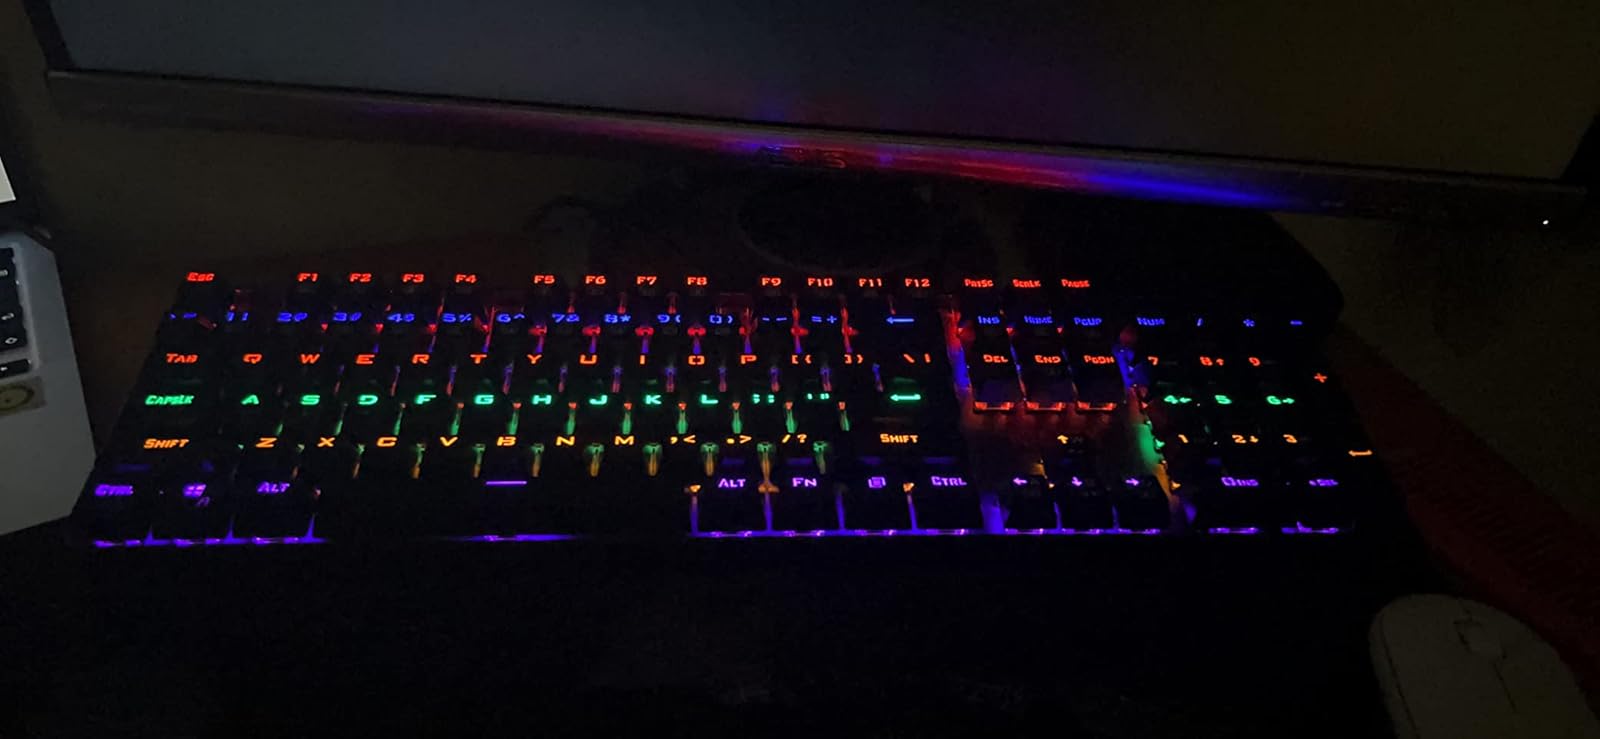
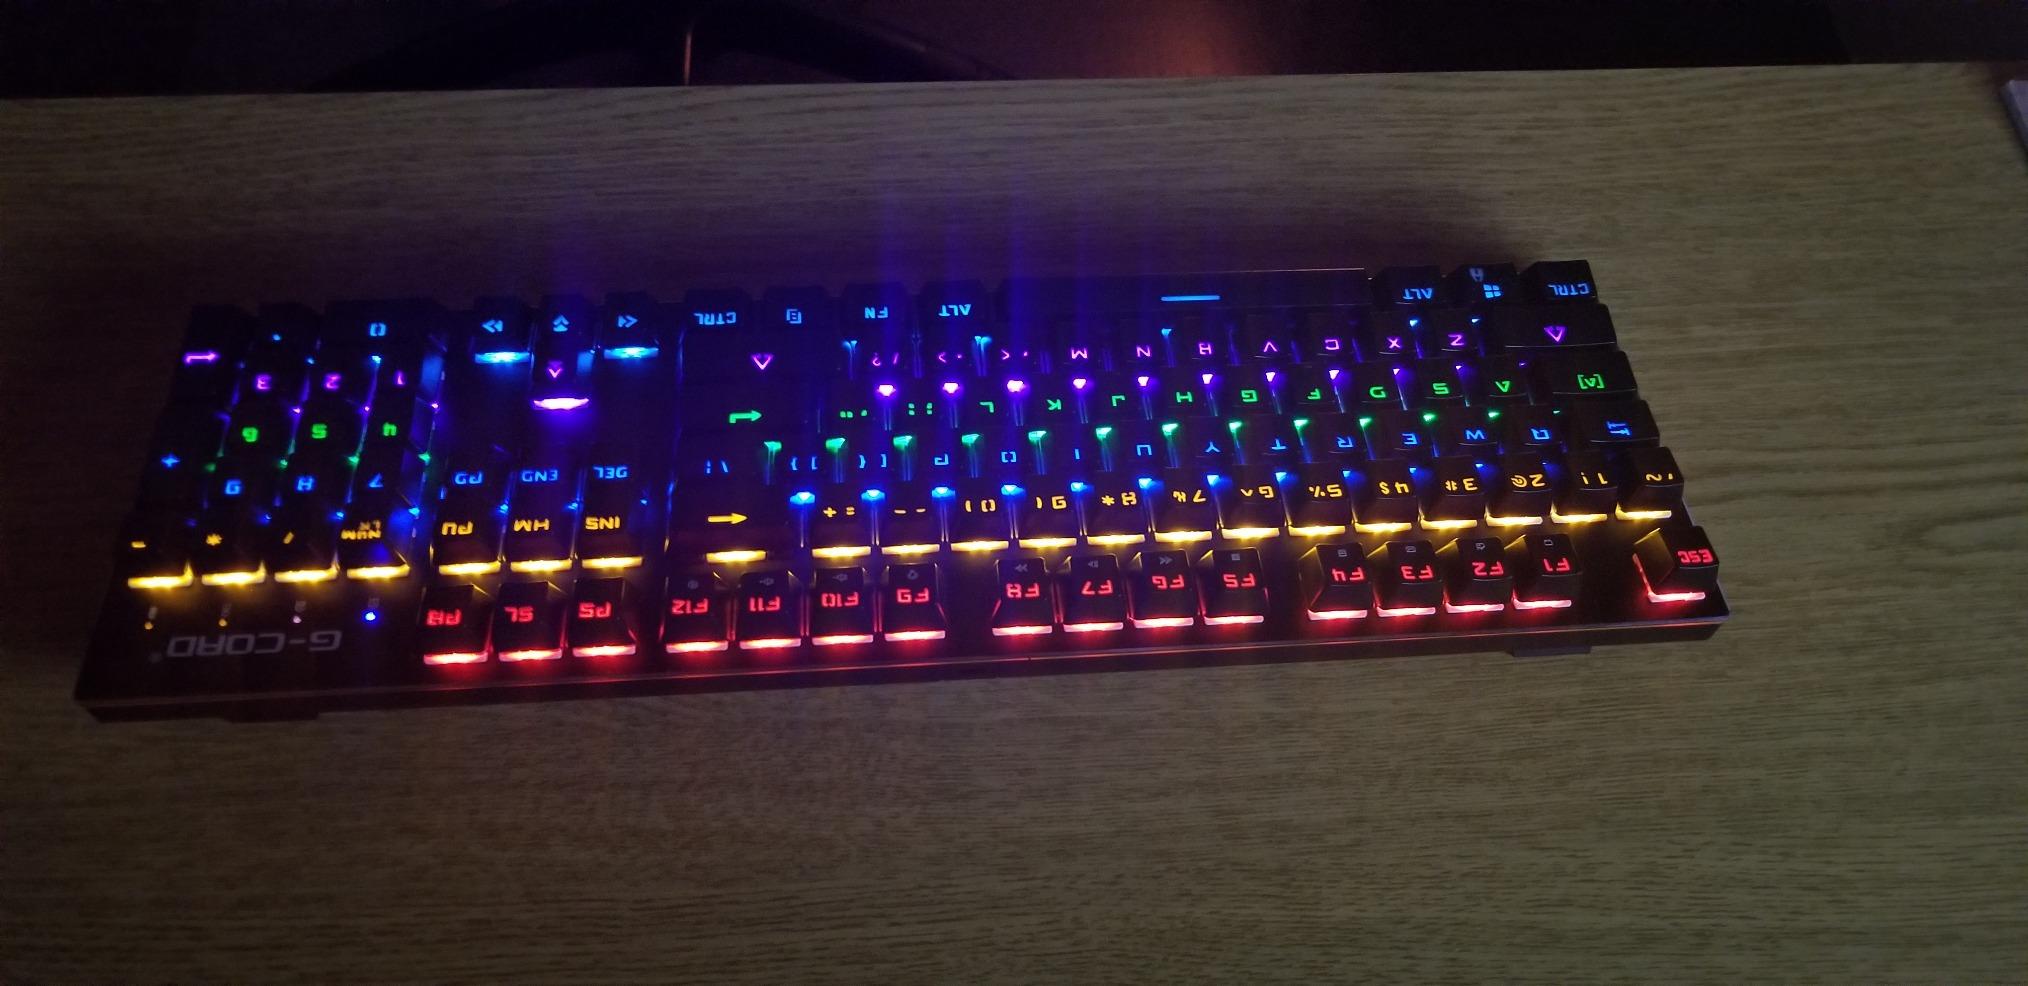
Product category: keyboard
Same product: no